Timeline of Italian architecture

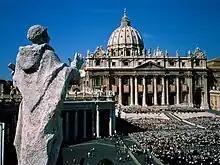
St. Peter's Square

1568 – The Church of the Gesù in Rome is constructed by Vignola. With an elaborate, powerful and austere facade and rich decorations, it was seen as a prototype for Italian Baroque architecture and is regarded as one of the first buildings in the Baroque style.